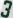
Number: 3